James Ryan (bishop)

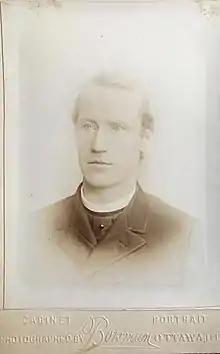
James Ryan Portrait

James Ryan (June 17, 1848 – July 2, 1923) was an Irish-born prelate of the Roman Catholic Church. He served as bishop of the Diocese of Alton in Illinois from 1888 until his death in 1923.